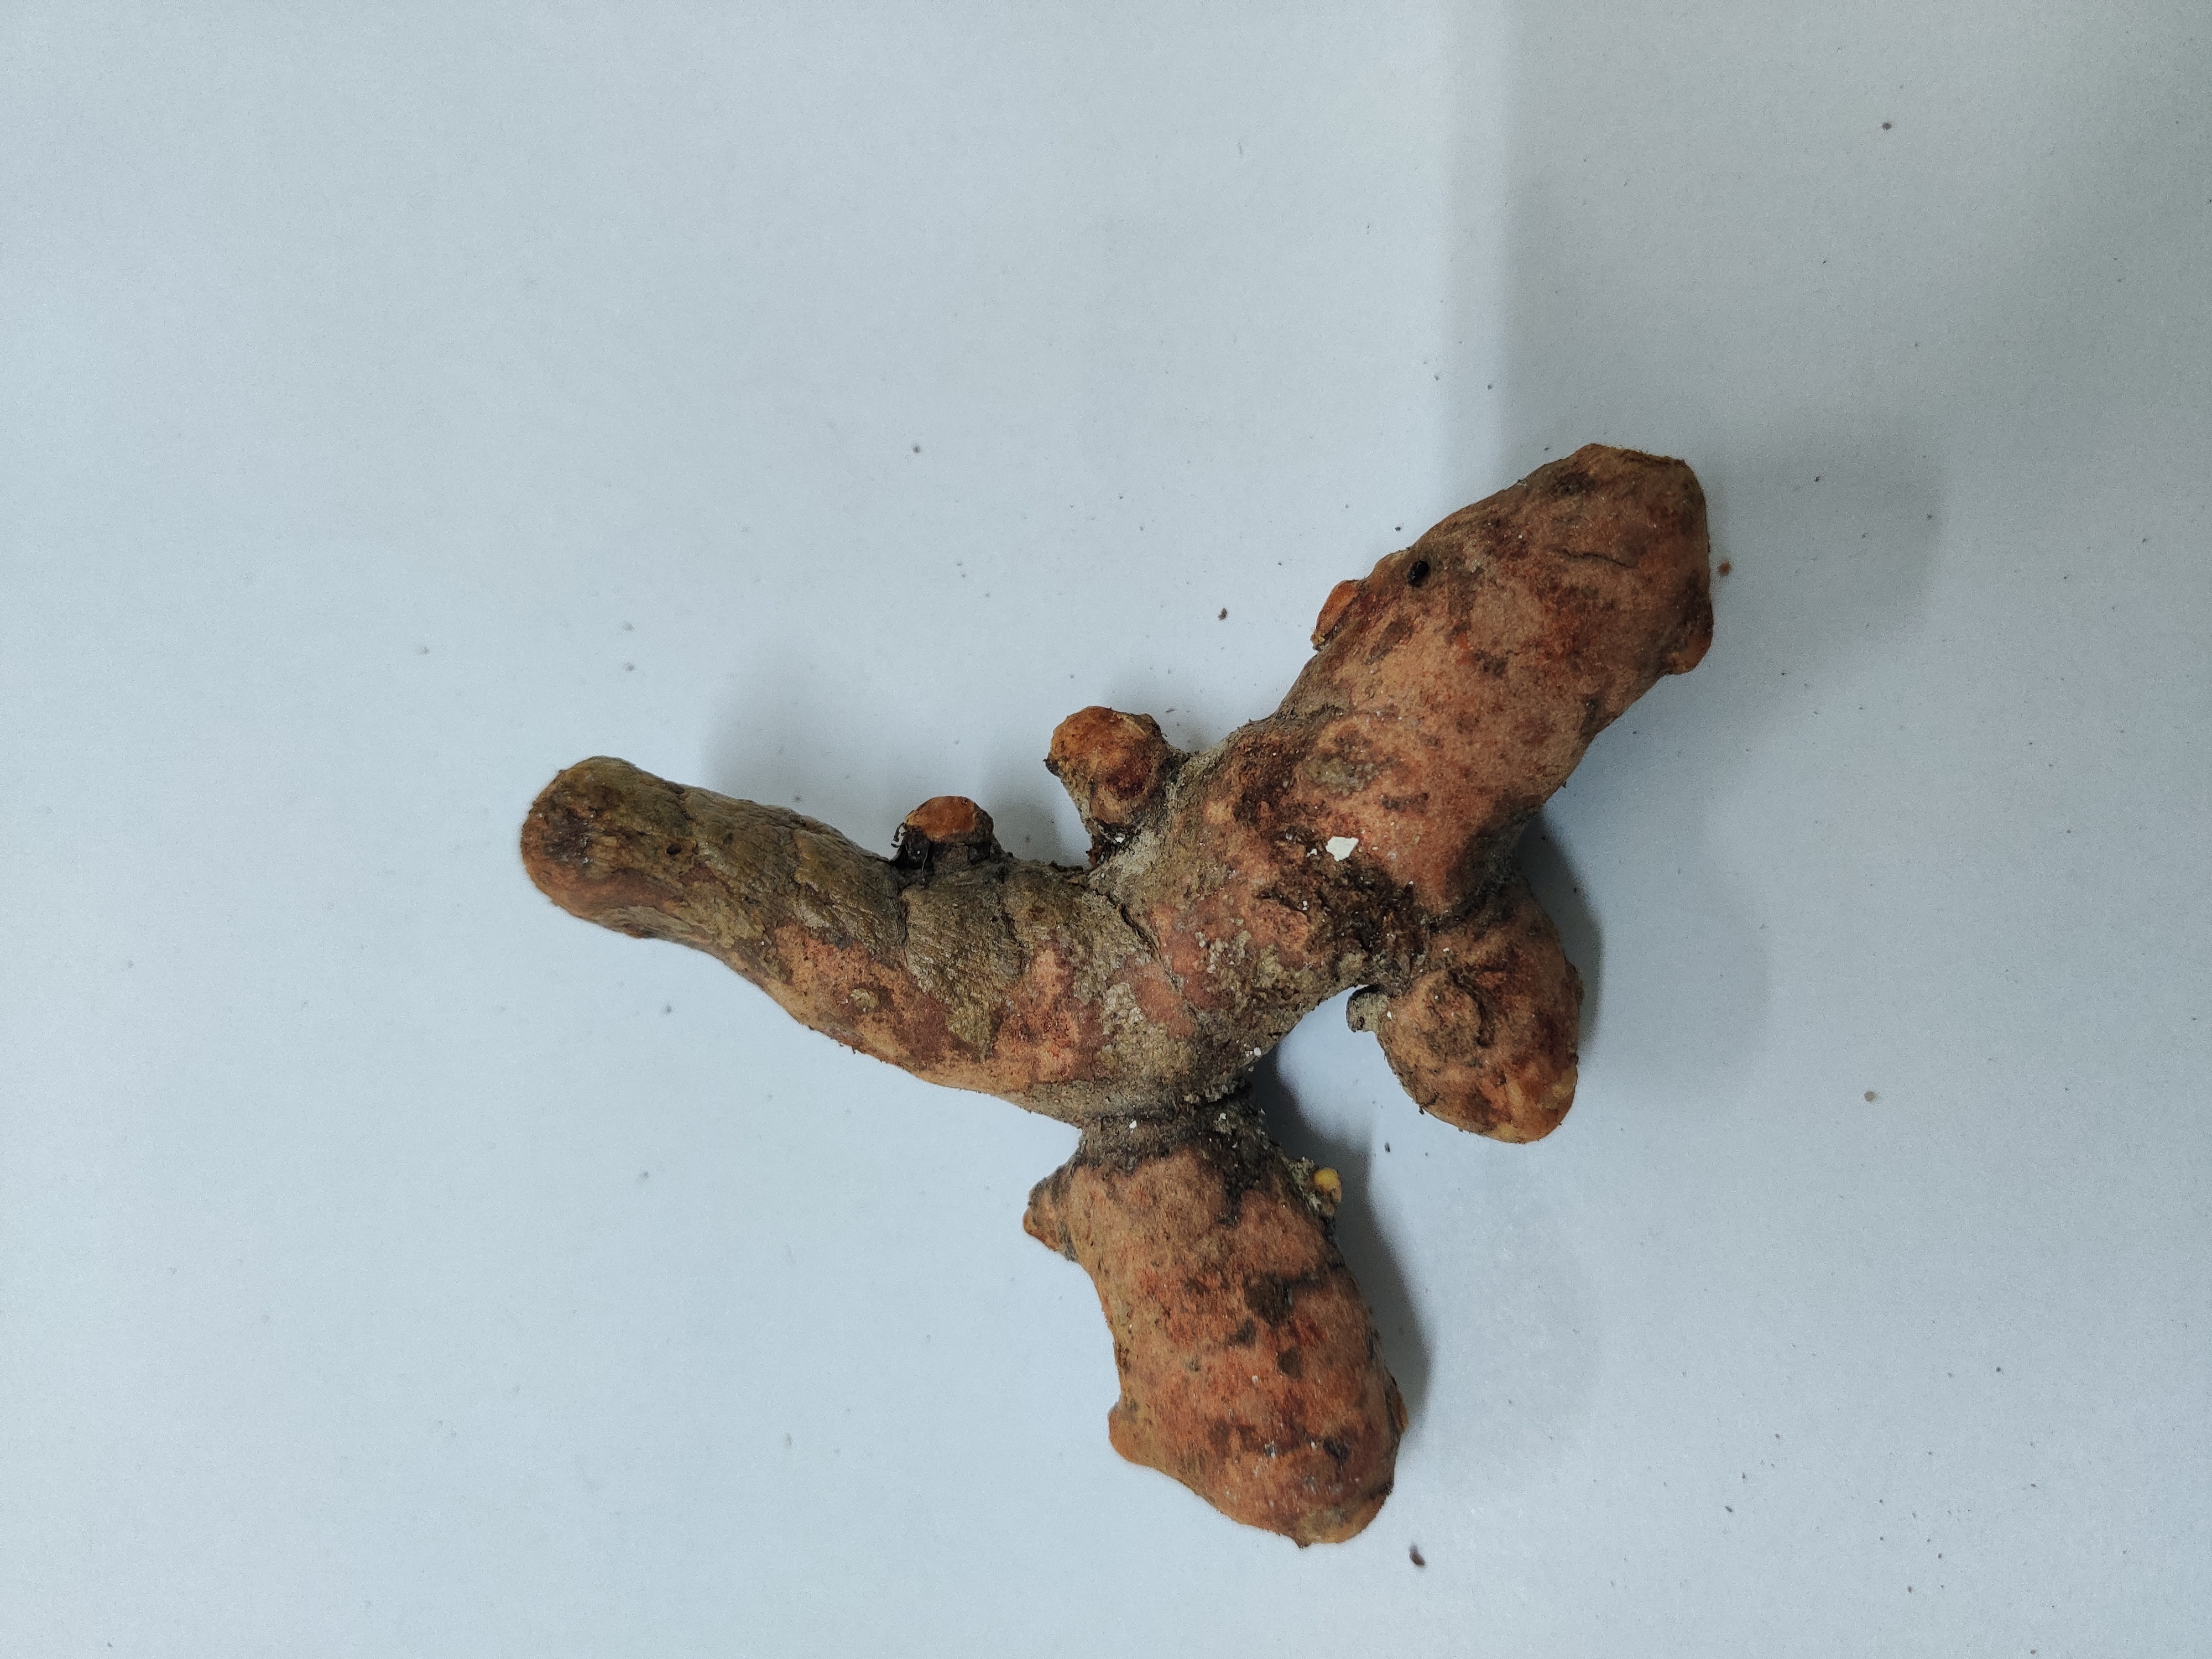
Crop: Turmeric
Condition: Severely Damaged